National Archives of Ireland

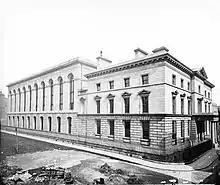
The Public Records Office of Ireland 1900

In 1867, under the reign of Queen Victoria, the British Parliament passed the ' (30 & 31 Vict. c. 70) to establish the Public Record Office of Ireland which was tasked with collecting administrative, court and probate records over twenty years old. A few years later, Parliament was notified that because of the Irish Church Act 1869 (32 & 33 Vict. c. 42), records from the Church of Ireland were being kept in dangerous conditions. To extend protections to these records, and clarify issues with the Public Records (Ireland) Act 1867, they passed the ' (38 & 39 Vict. c. 59). The finished law established that a Master of the Rolls would be charged with the control and protection of the Irish records. The Master of the Rolls could issue warrants for the removal of documents from their present places of custody and place them within the records office. The Master of the Rolls or the Deputy Keeper of the Records could permit copies to be made of any of the records, and as long as the records were examined and certified by the correct personage, these copies could be used as legal documents in place of the original records.